Donaueschingen station

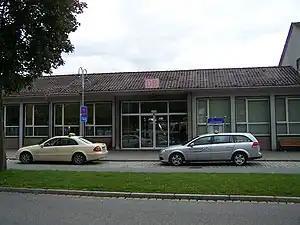

Donaueschingen station is a junction station in the south of the German state of Baden-Württemberg. It is the only official "Bahnhof" (station) in the city of Donaueschingen. The city also has the "Haltepunkte" (halts, which is defined in Germany as a station having no sets of points) of Donaueschingen Allmendshofen, Donaueschingen Mitte/Siedlung, Donaueschingen Aufen and Donaueschingen Grüningen. The station is classified by Deutsche Bahn (DB) as a category 4 station and has five platform tracks. It is used daily by about 100 trains operated by DB long-distance, DB Regio and the Hohenzollerische Landesbahn.